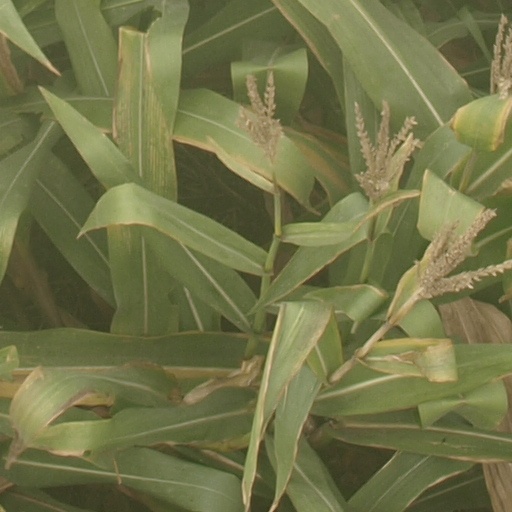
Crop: maize; corn